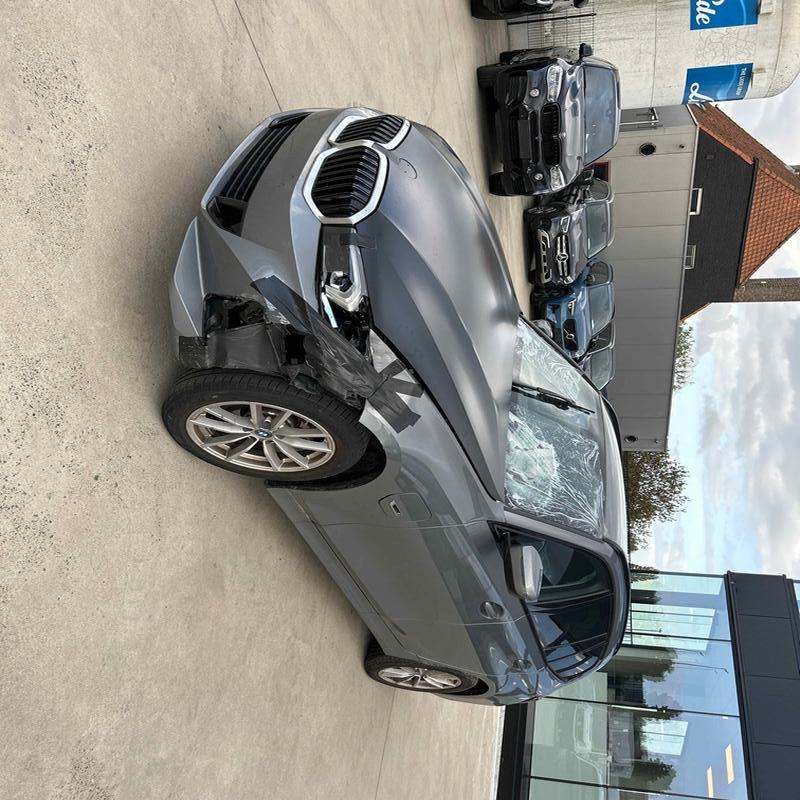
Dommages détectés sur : pare-choc avant, feu avant gauche, pare-brise avant, aile avant gauche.
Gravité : majeur